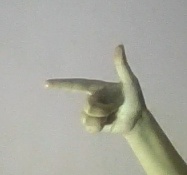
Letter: yaa